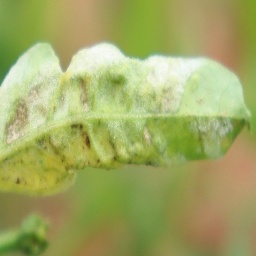
Label: powdery mildew